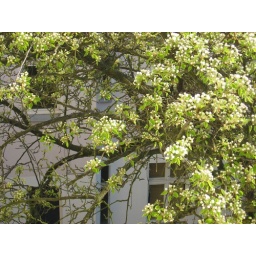
spring in front of my bedroom window